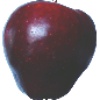
Label: Apple Red Delicious 1